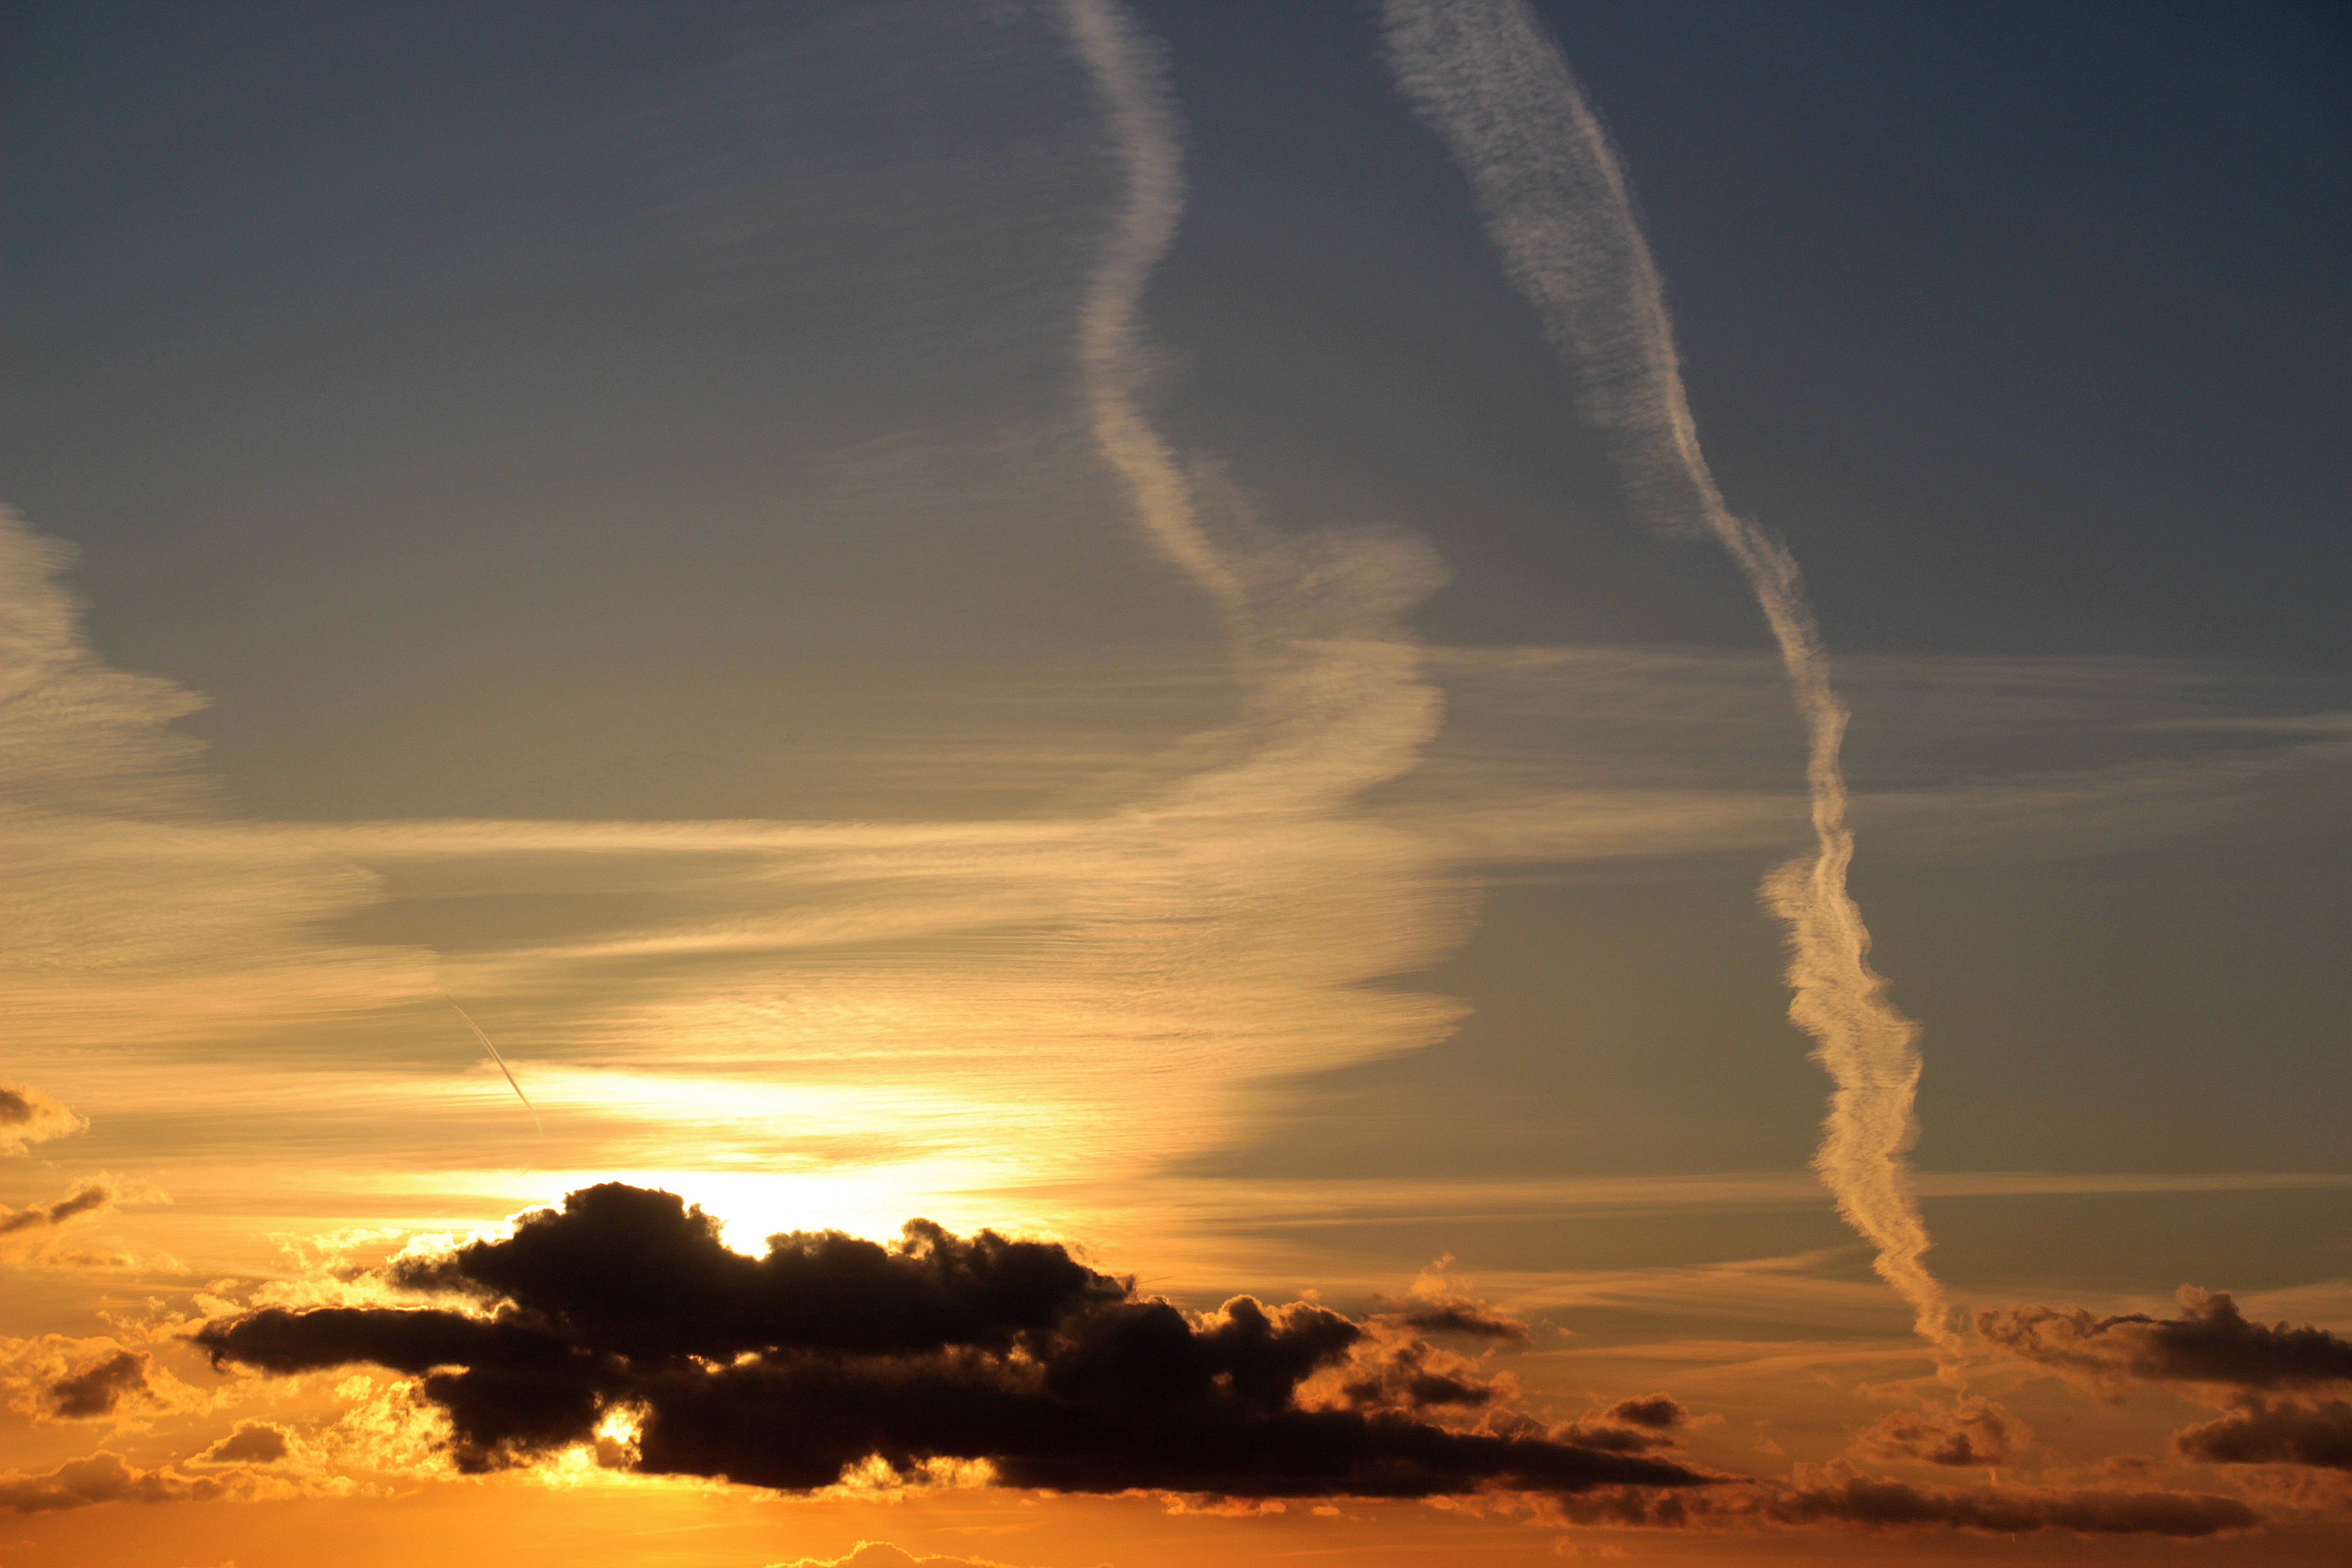
cloud, sky, sun, sunset, dawn, atmosphere, dusk, evening, clouds, contrail, abendstimmung, evening sky, dark clouds, bright cloud